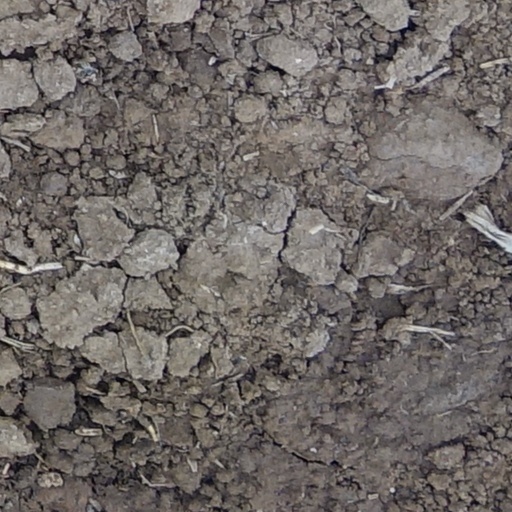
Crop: wheat